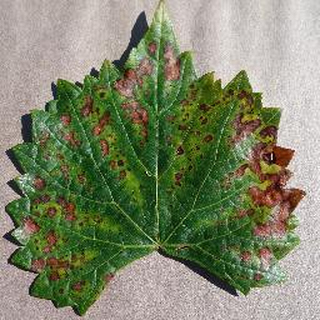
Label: grape_esca_black_measles